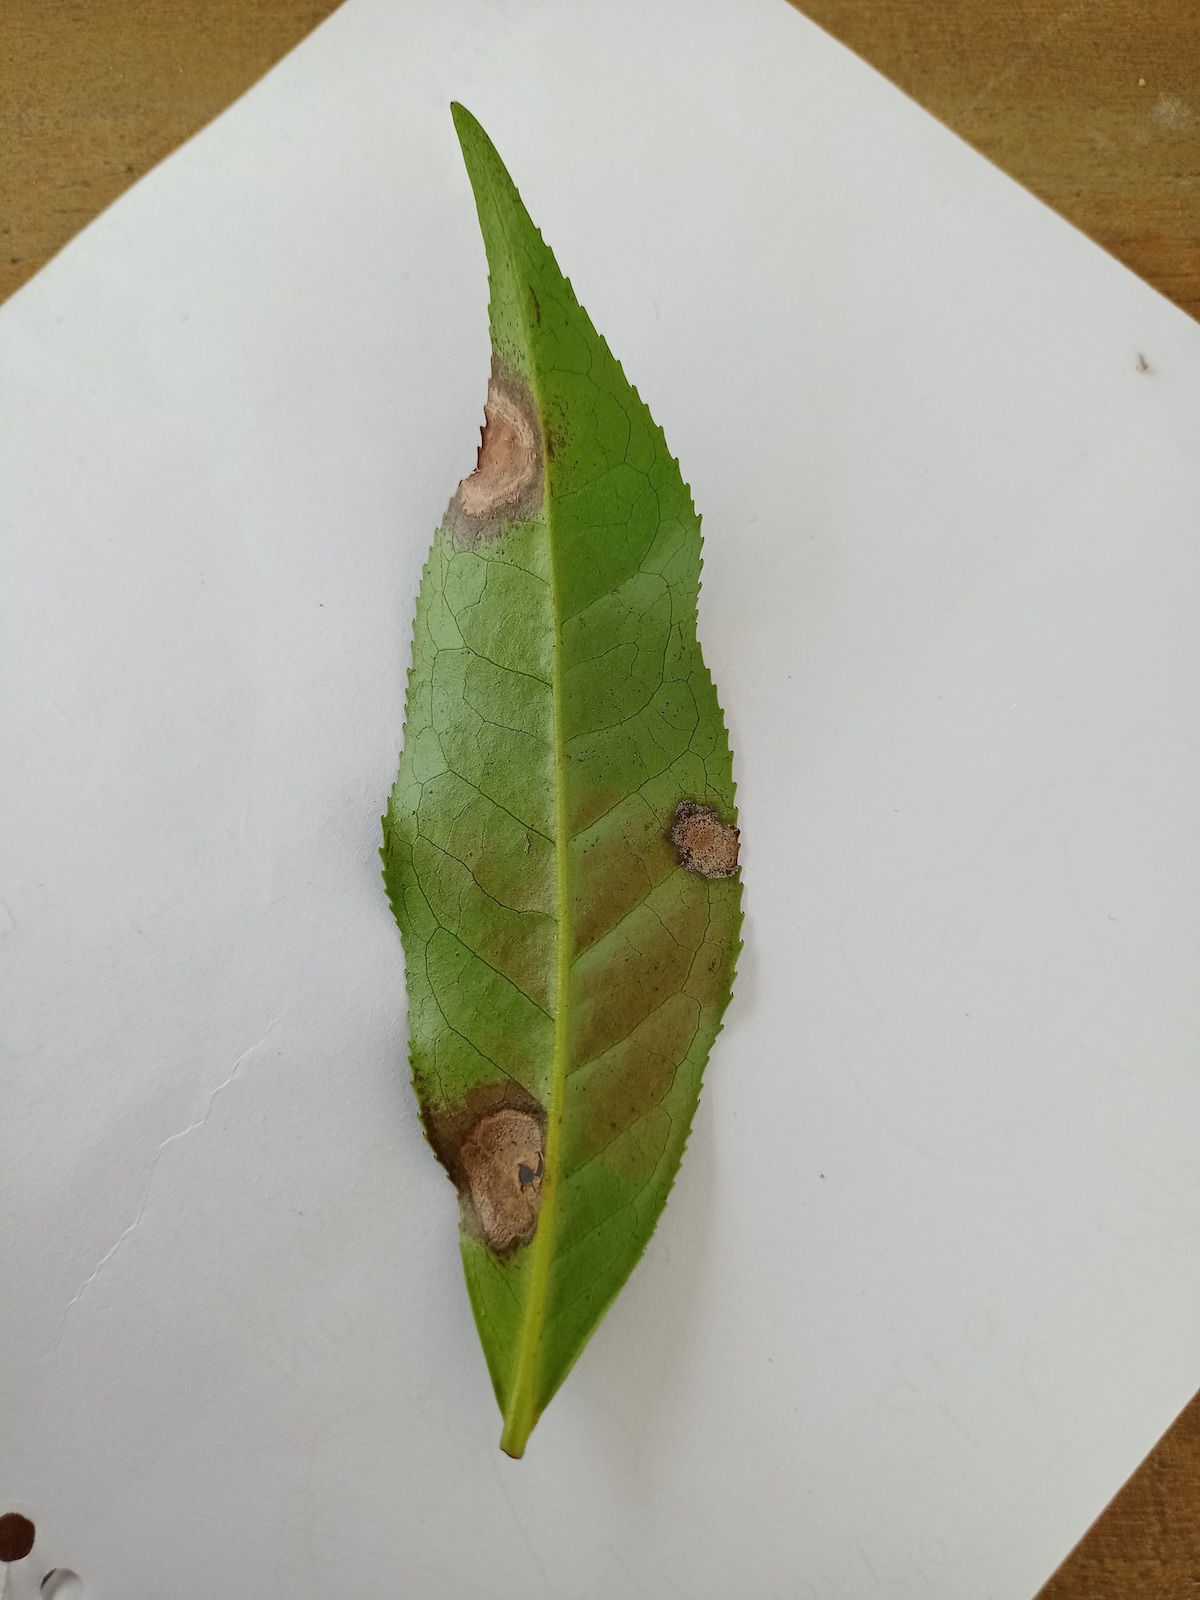
Label: Gray Blight